Cantenna

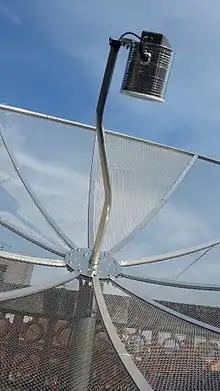
a Cantenna

Cantennas are typically used for extending a wireless local area network (WLAN).